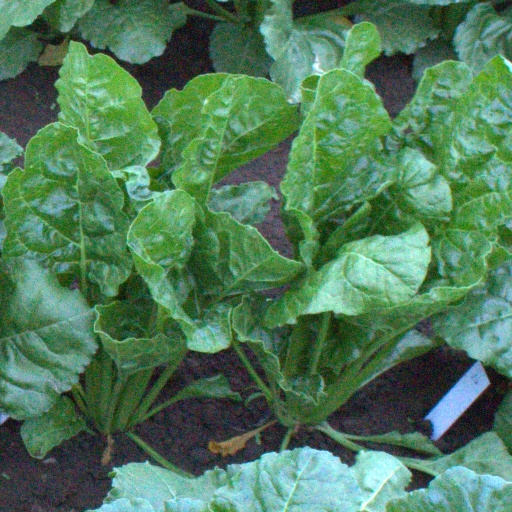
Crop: sugar beet